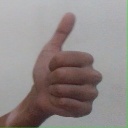
अक्षर: थ